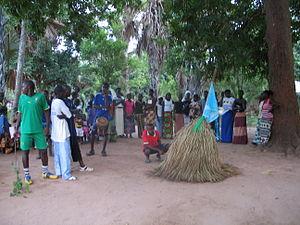
Le kumpo est l'une des figures traditionnelles de la mythologie des Diolas de Casamance et de Gambie.